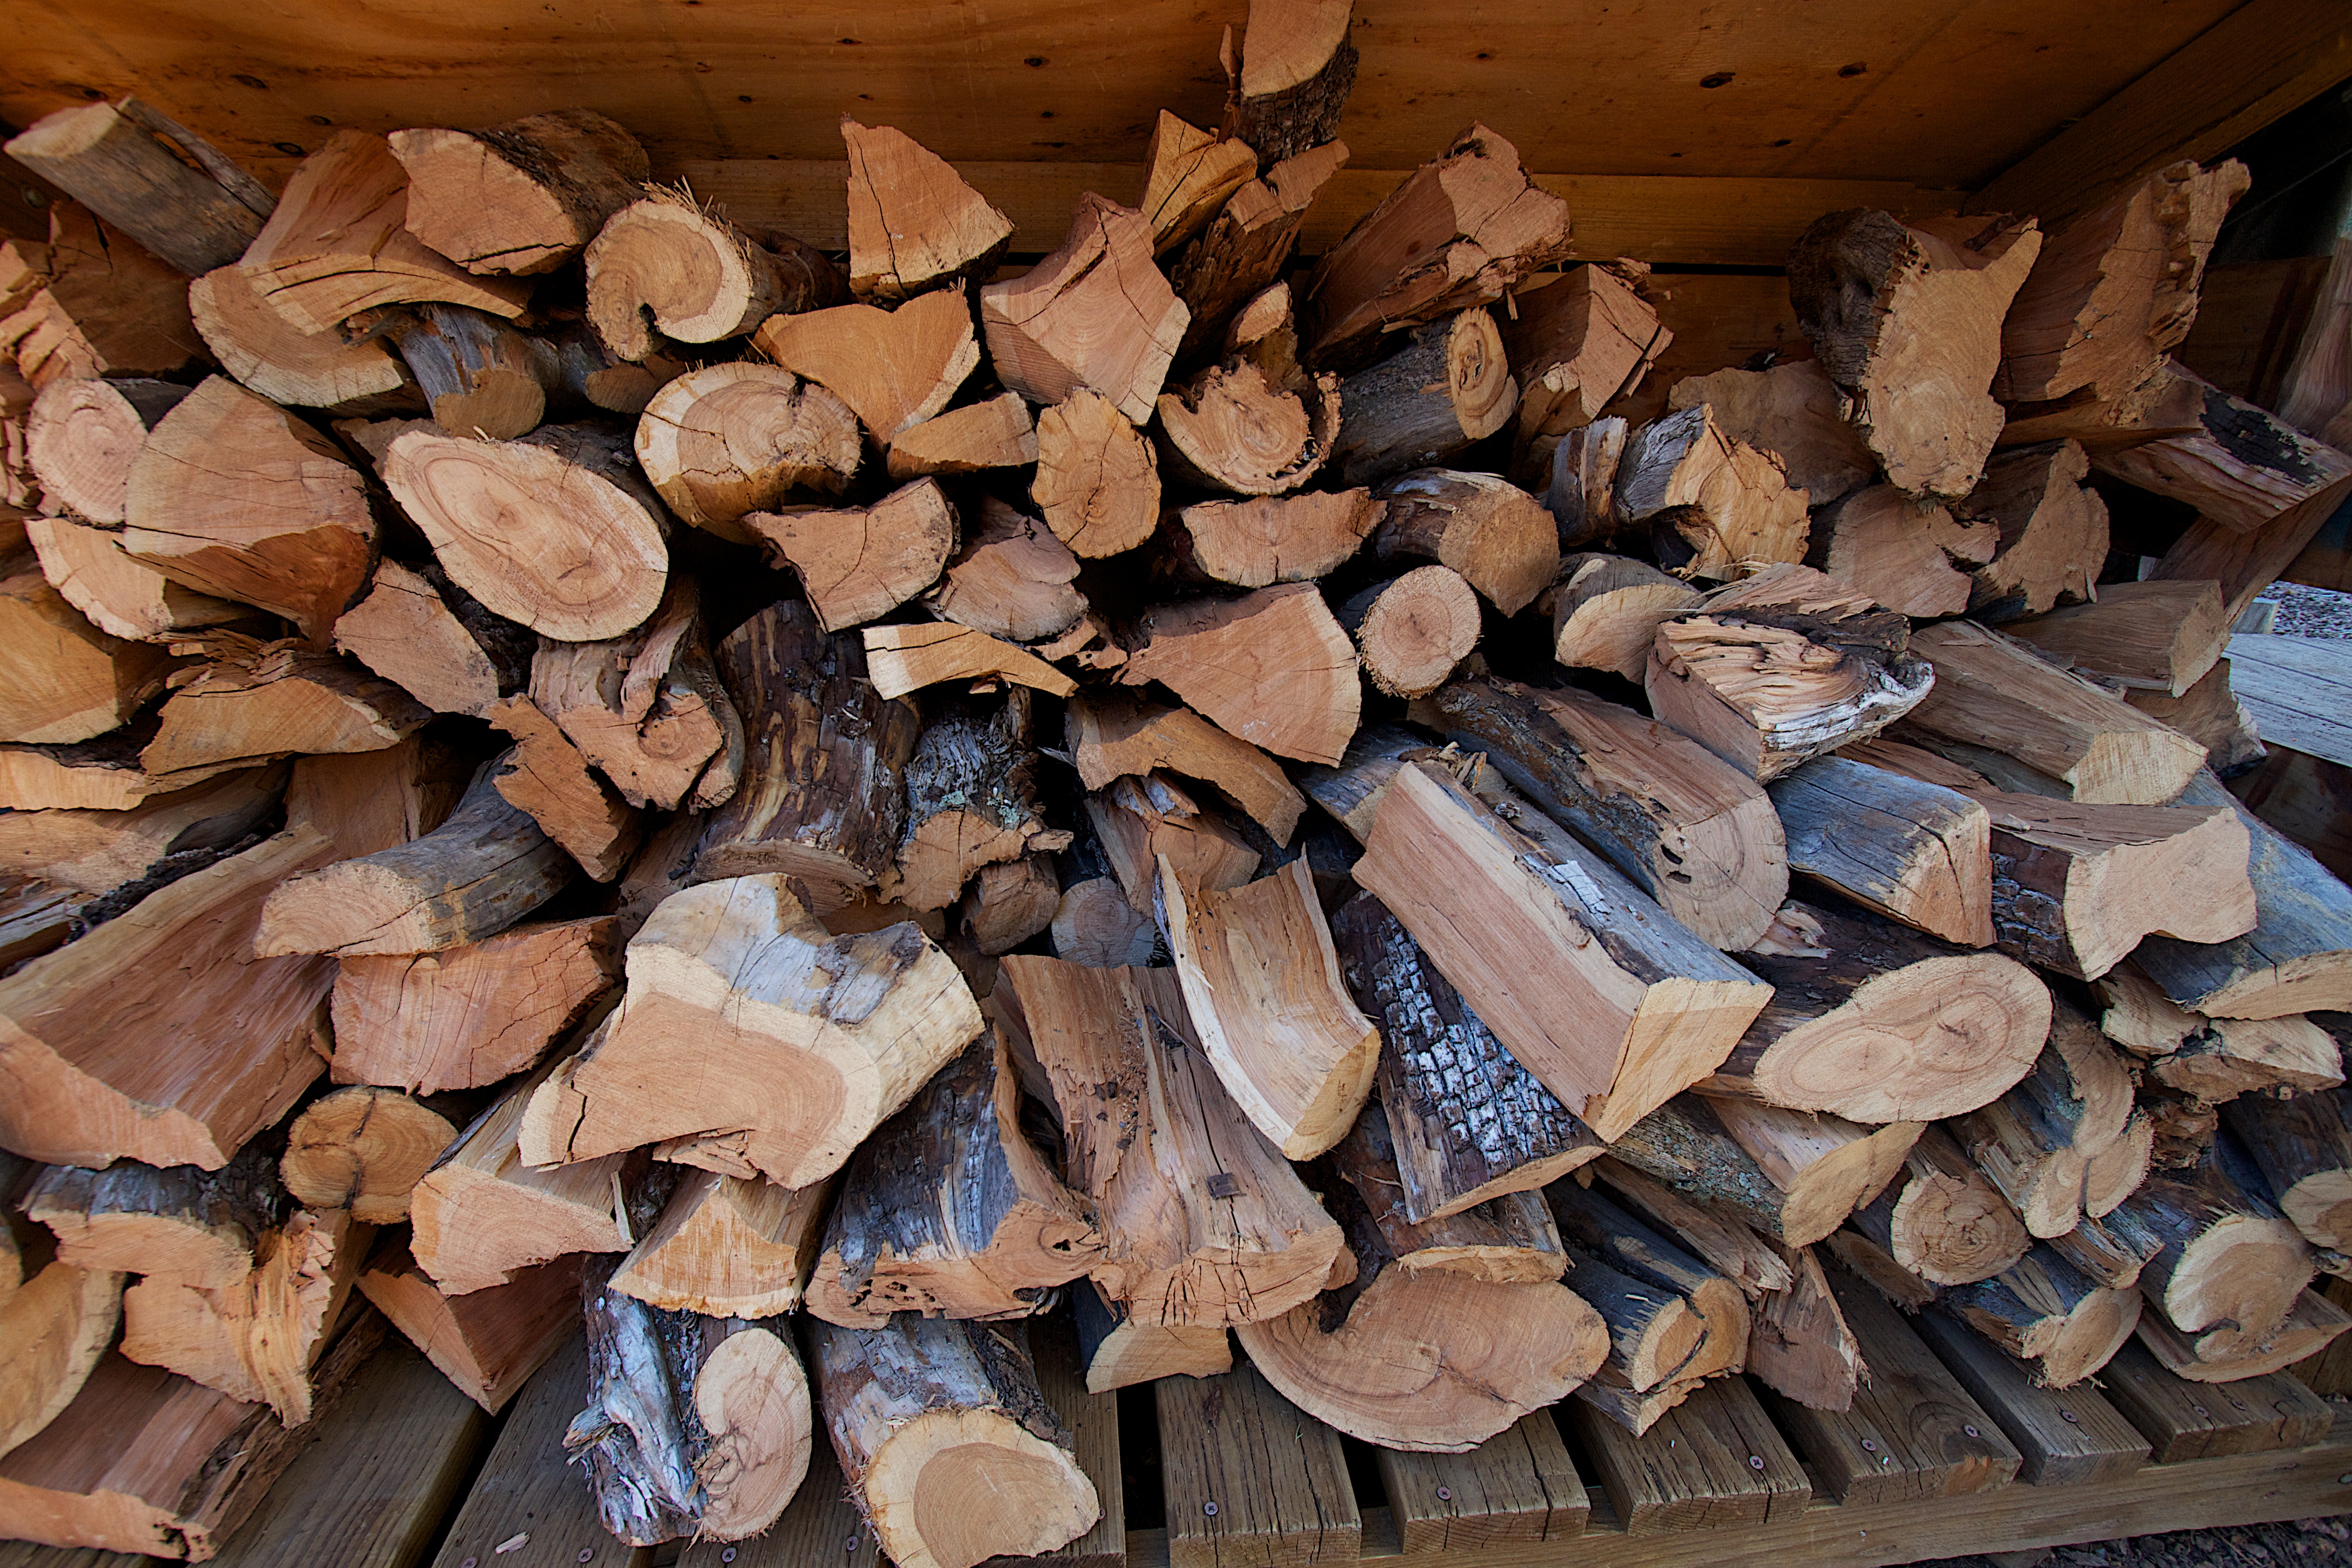
tree, wood, lumber, material, cool image, carving, scrap